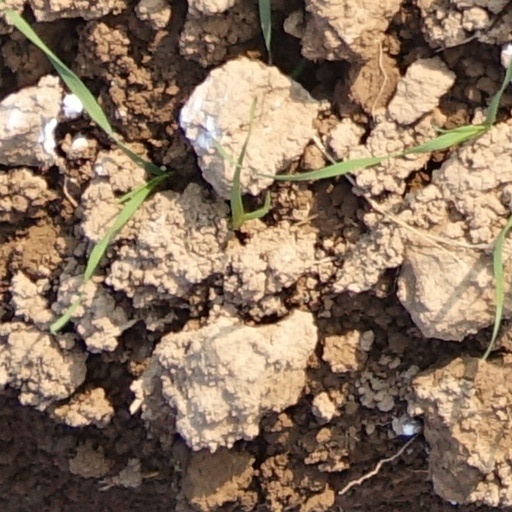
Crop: wheat